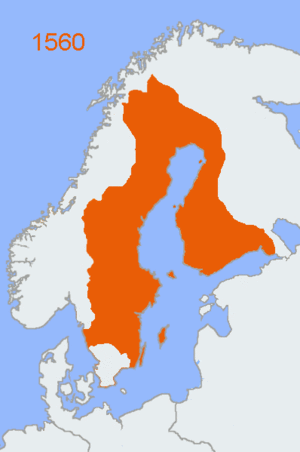
L'histoire des grandes puissances présente une chronologie des Nations ou États qui ont dominé le Monde depuis les prémices de l'Antiquité jusqu'à nos jours de par leur statut politique, économique, technologique et/ou militaire avancé. Ce statut permet de jouir d'une influence et d'un rayonnement internationaux peu égalés sur un même espace temporel et spatial. Pourtant, lorsqu'un pays y accède, il n'est pas pour autant légitimé par l'ensemble de la communauté internationale et encore moins établi de façon irréversible dans sa position. En effet, du fait de la volonté plus ou moins affichée de chaque État de s'imposer sur la scène mondiale, on constate que bon nombre de civilisations ont pu accéder à la place de leader mais que peu d'entre elles ont pu la conserver plus de quelques siècles. Bien que la longévité de certaines relève d'une gestion optimale vis-à-vis de l'époque considérée, il y a toujours eu une période de déclin au cours de laquelle les rapports de force ont été modifiés.